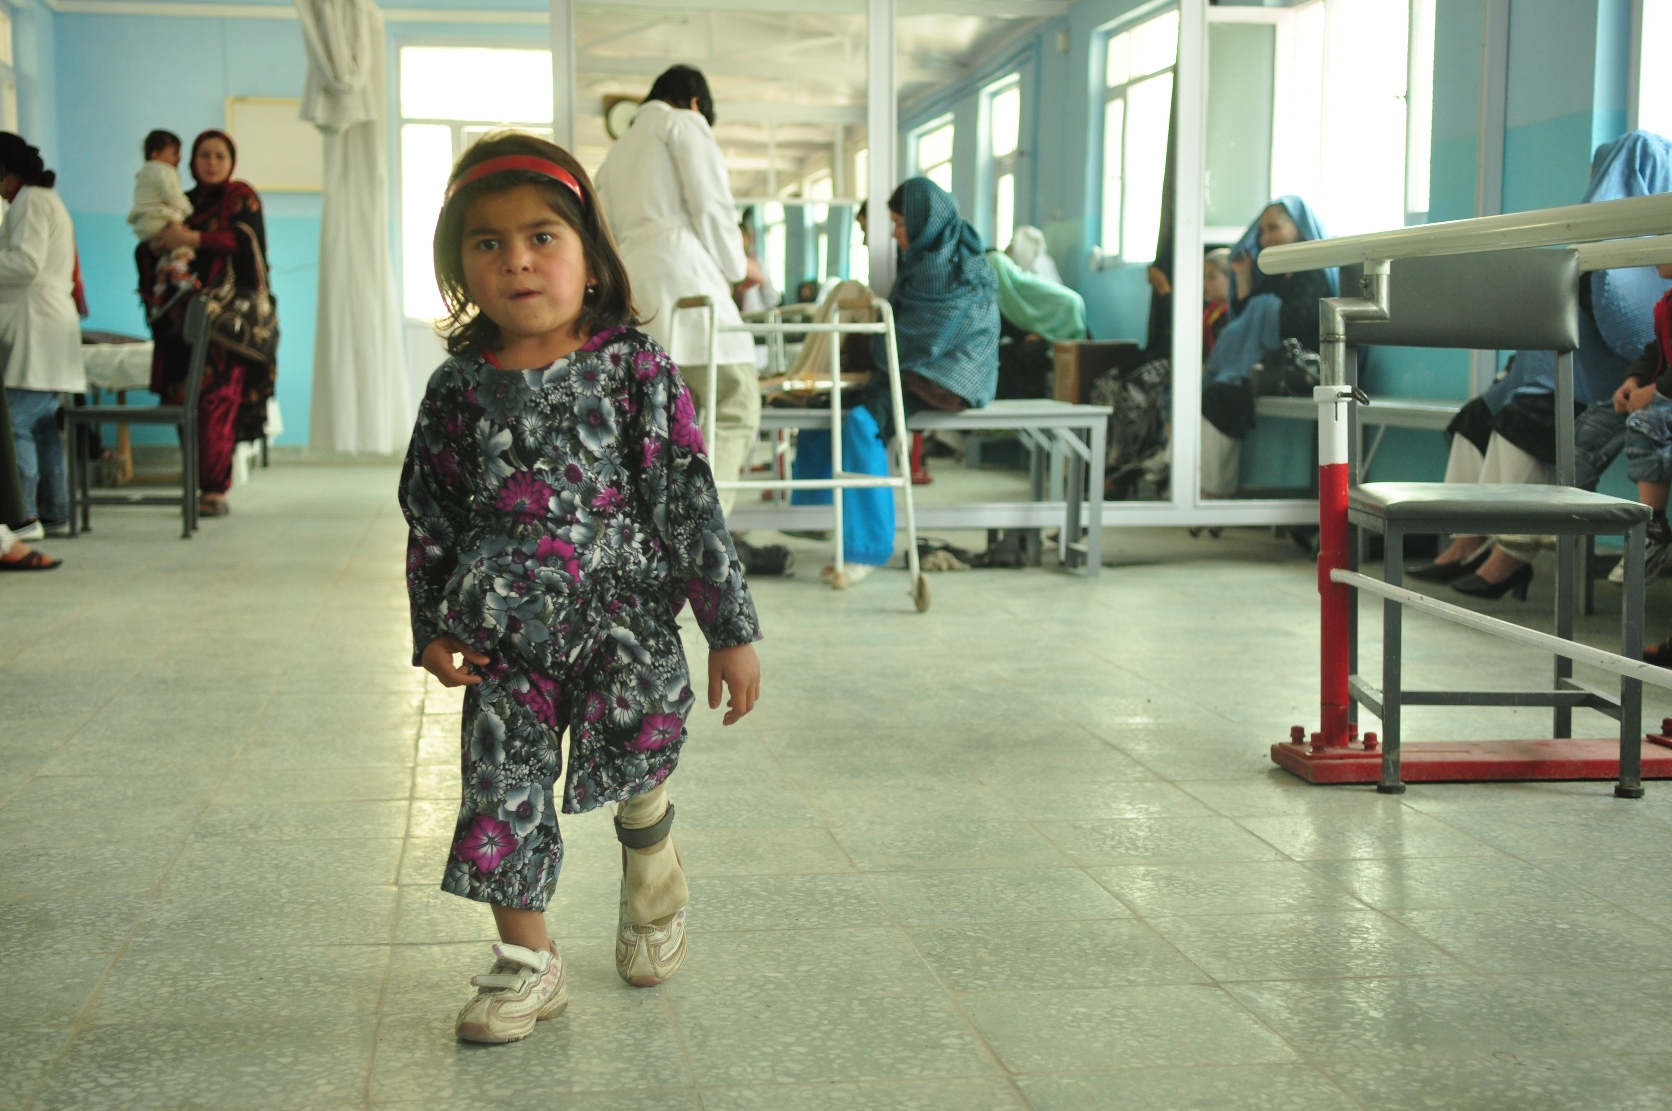
Shakila, aged 5, was born with a short leg and is from a family of five children. She is receiving physiotherapy treatment at a Red Cross clinic in Kabul which is supported by aid funding from the UK. Her mother
Specialty: pediatric rehabilitation
Image credit: DFID - UK Department for International Development